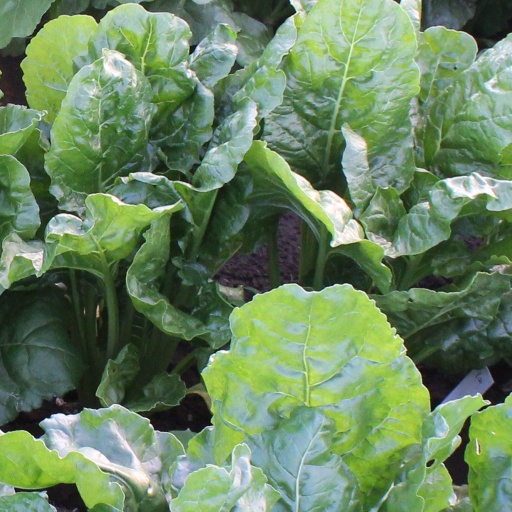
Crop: sugar beet